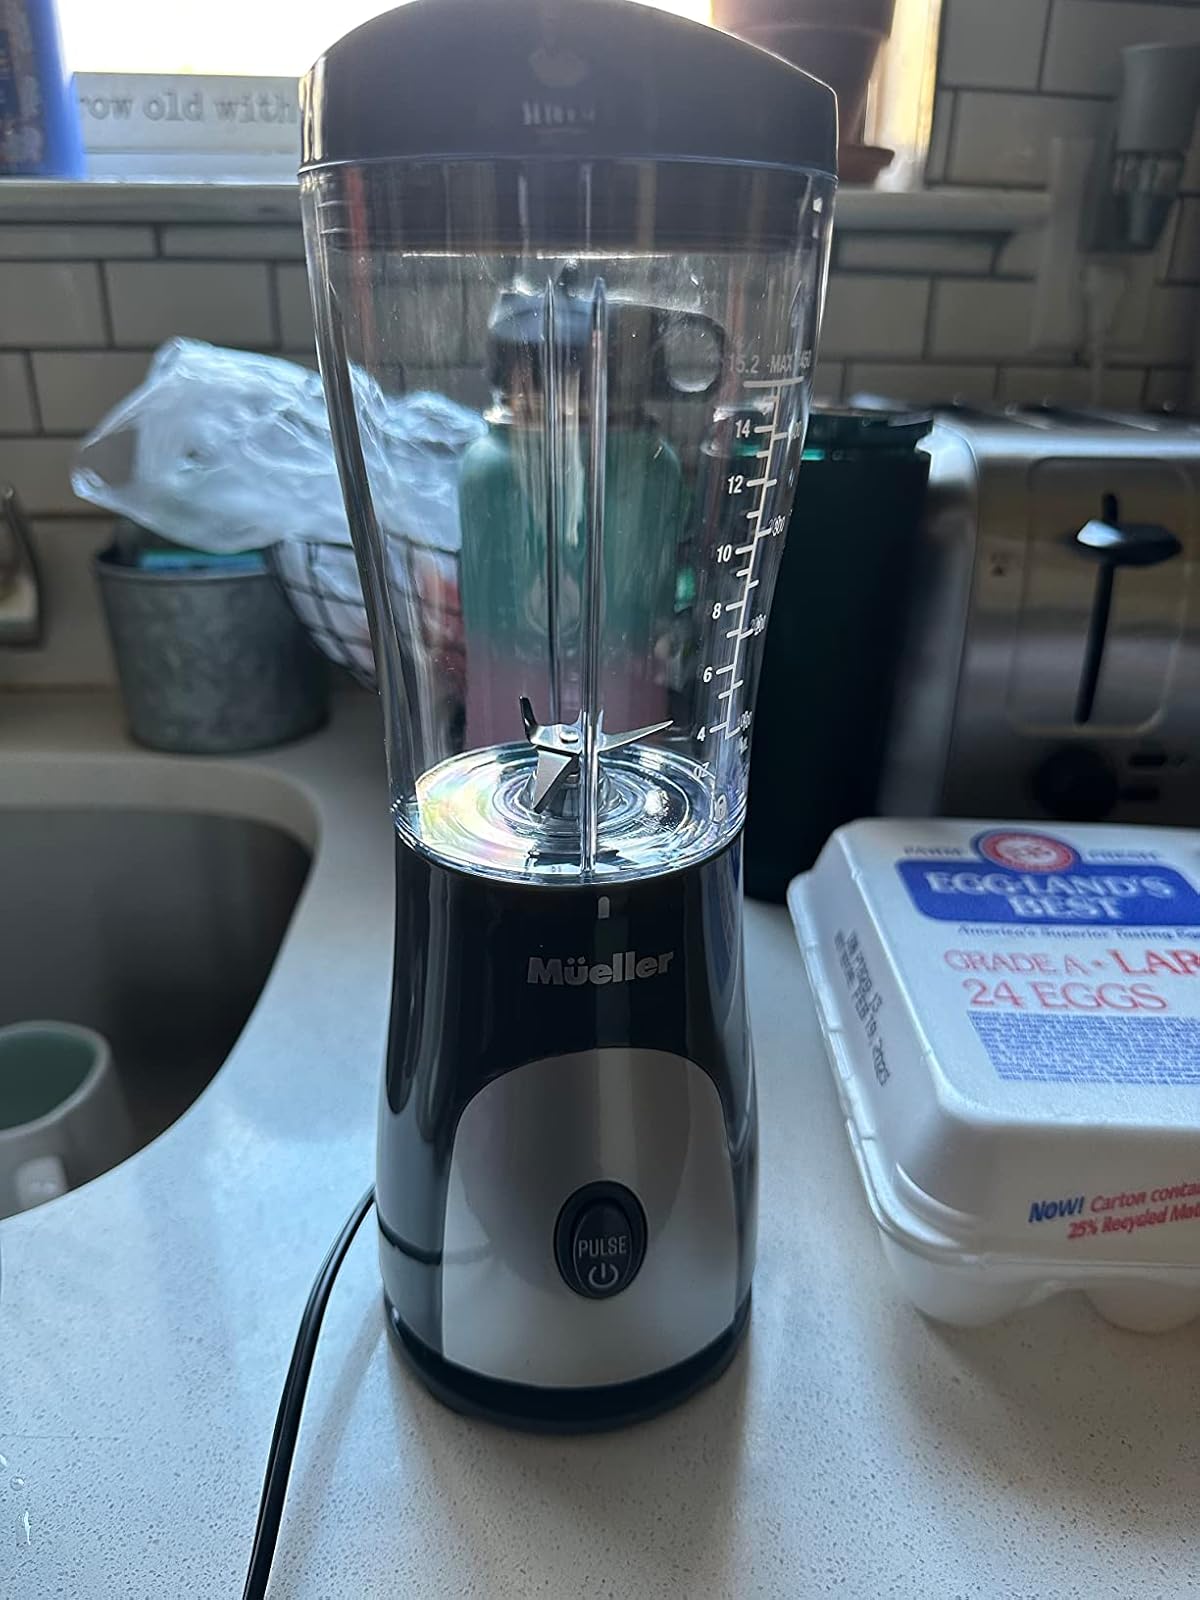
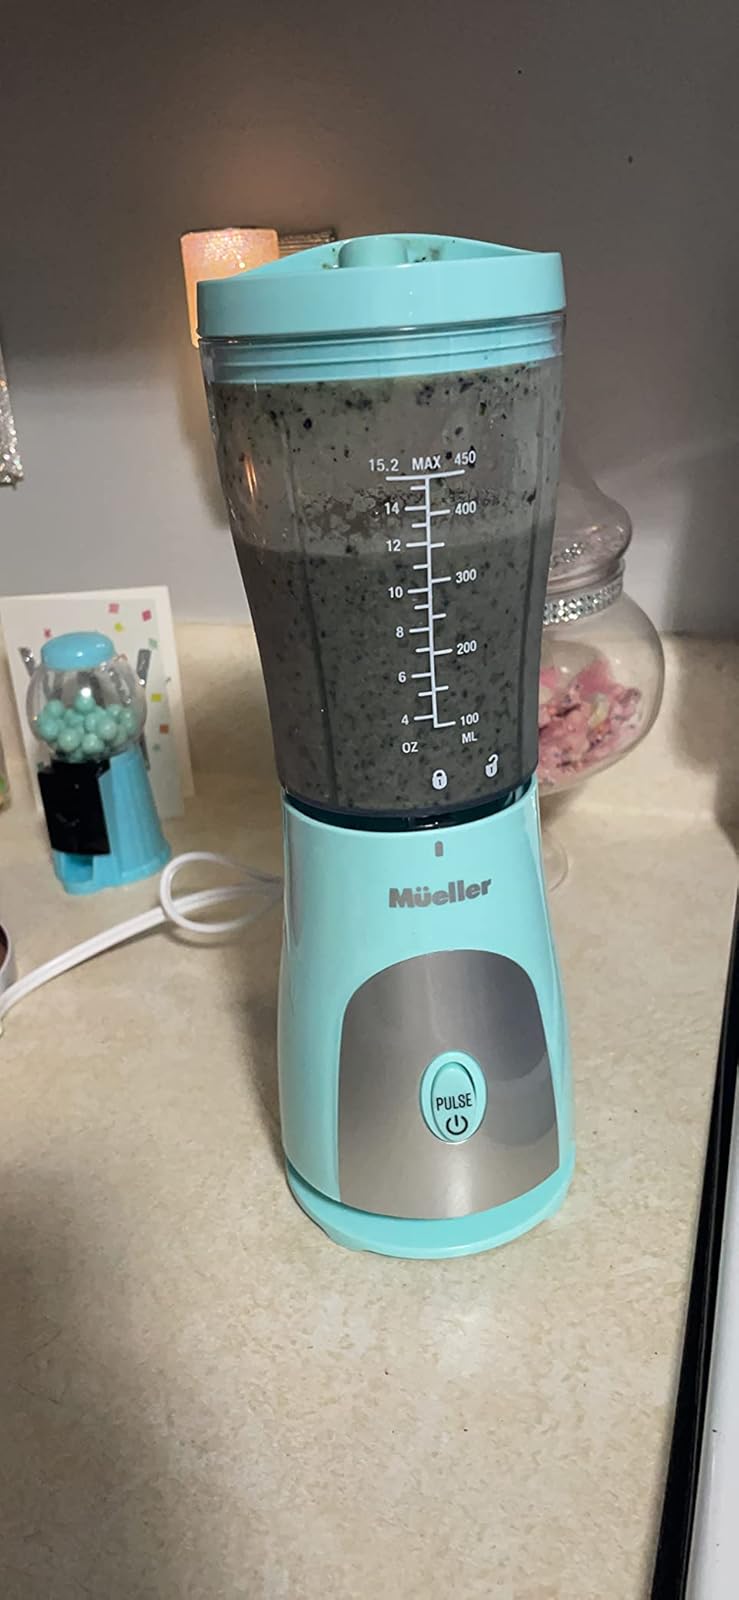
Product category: items_blender
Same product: no